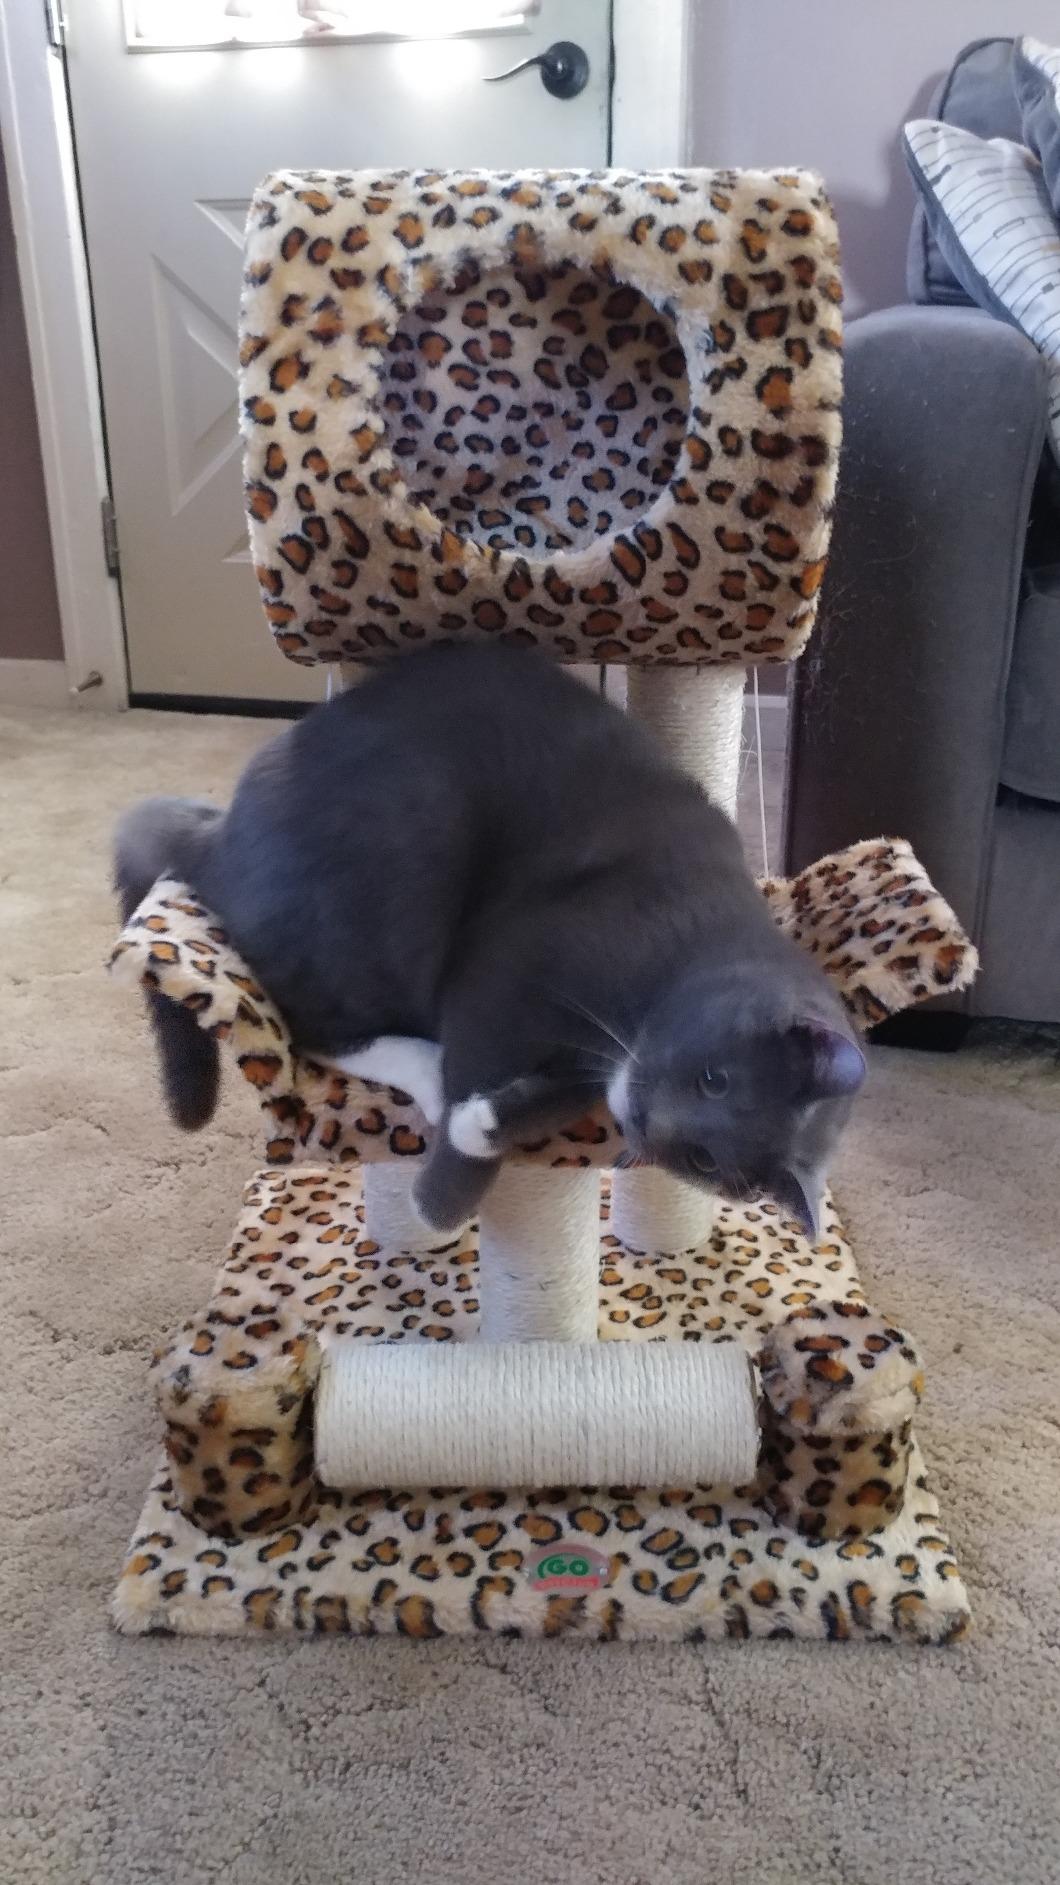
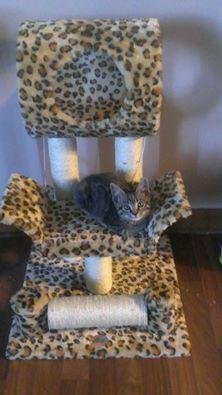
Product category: items_cat tree
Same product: yes